Daana Paani (1953 film)

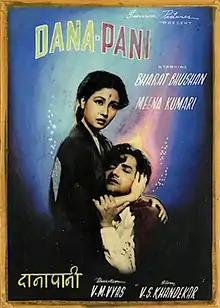
Poster

Daana Paani is a 1953 Indian Hindi-language film starring Meena Kumari and Bharat Bhushan in lead roles. The music was composed by Mohan Junior. After the success of Baiju Bawra released in 1952, Bhushan and Kumari were paired again in this film. A 15 year old Shashi Kapoor appeared as a child artist with the name Master Shashiraj in the film.